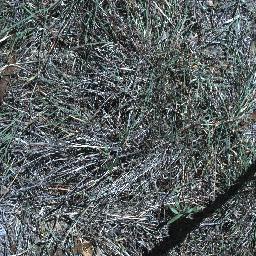
Label: negative